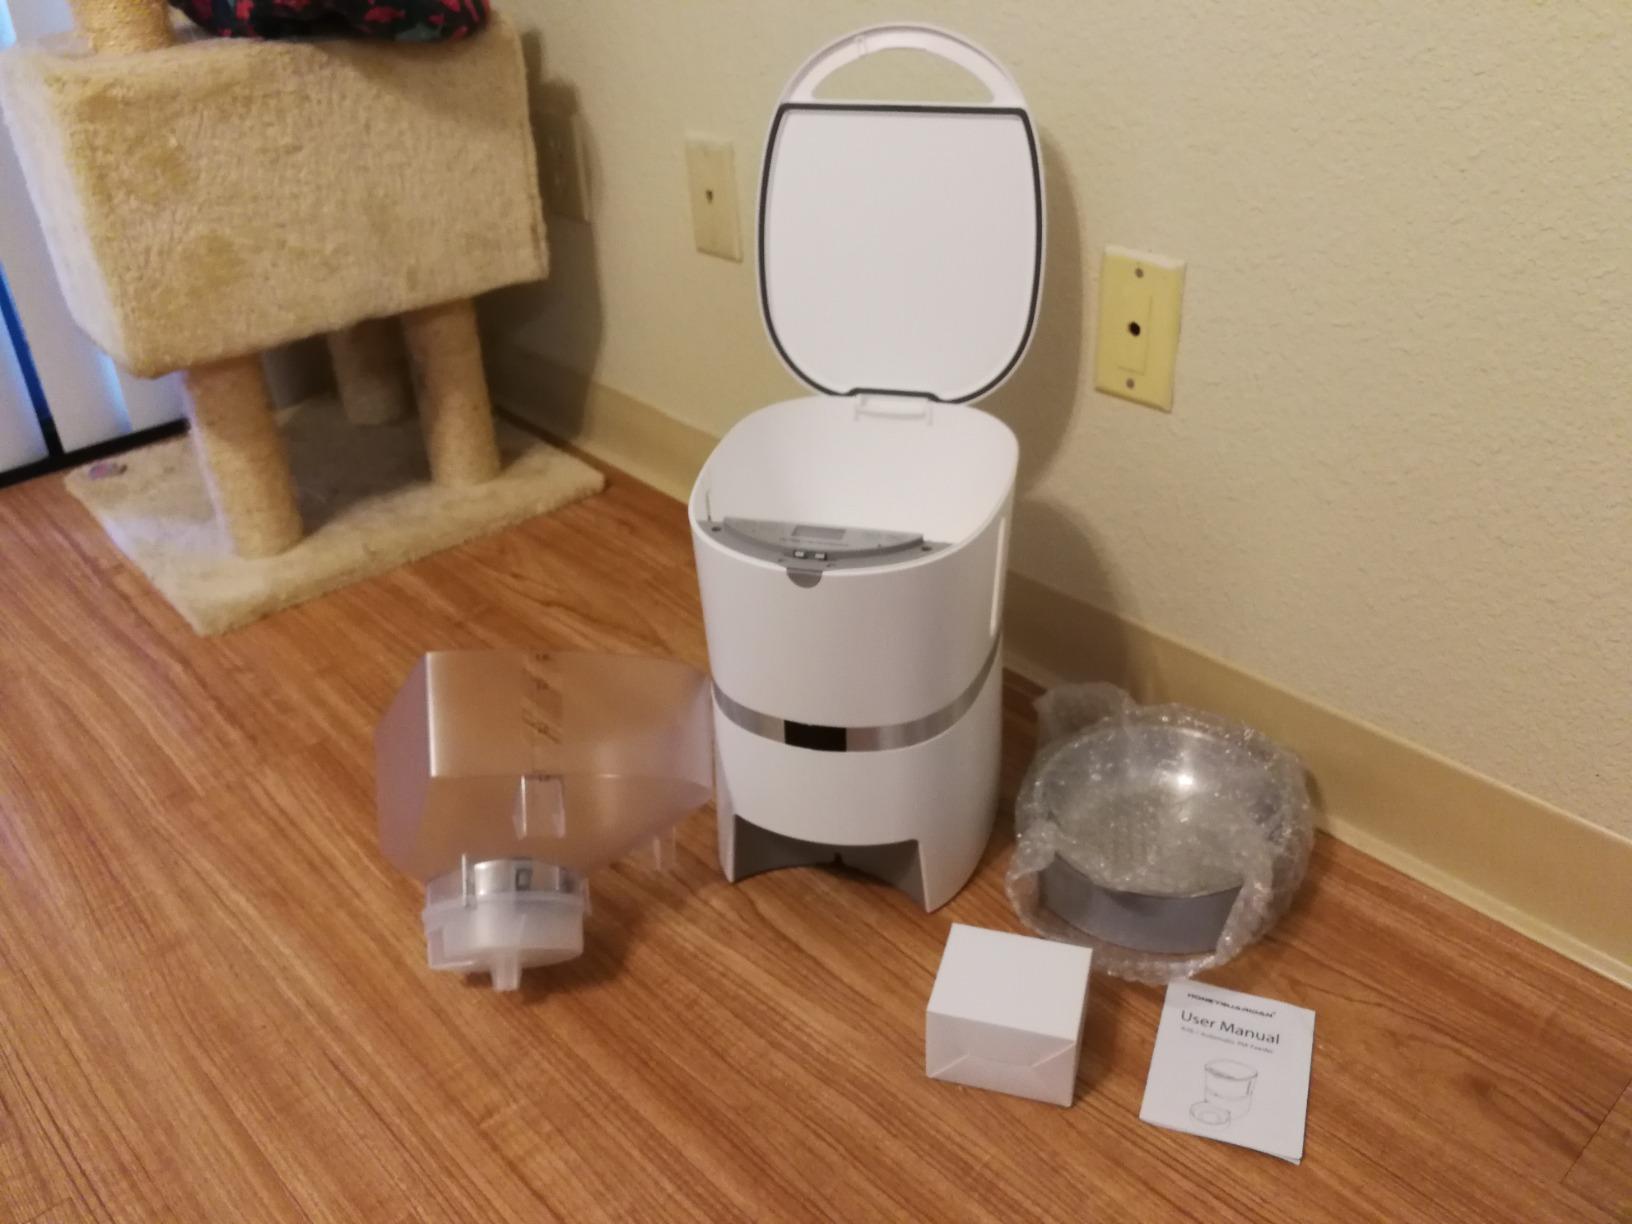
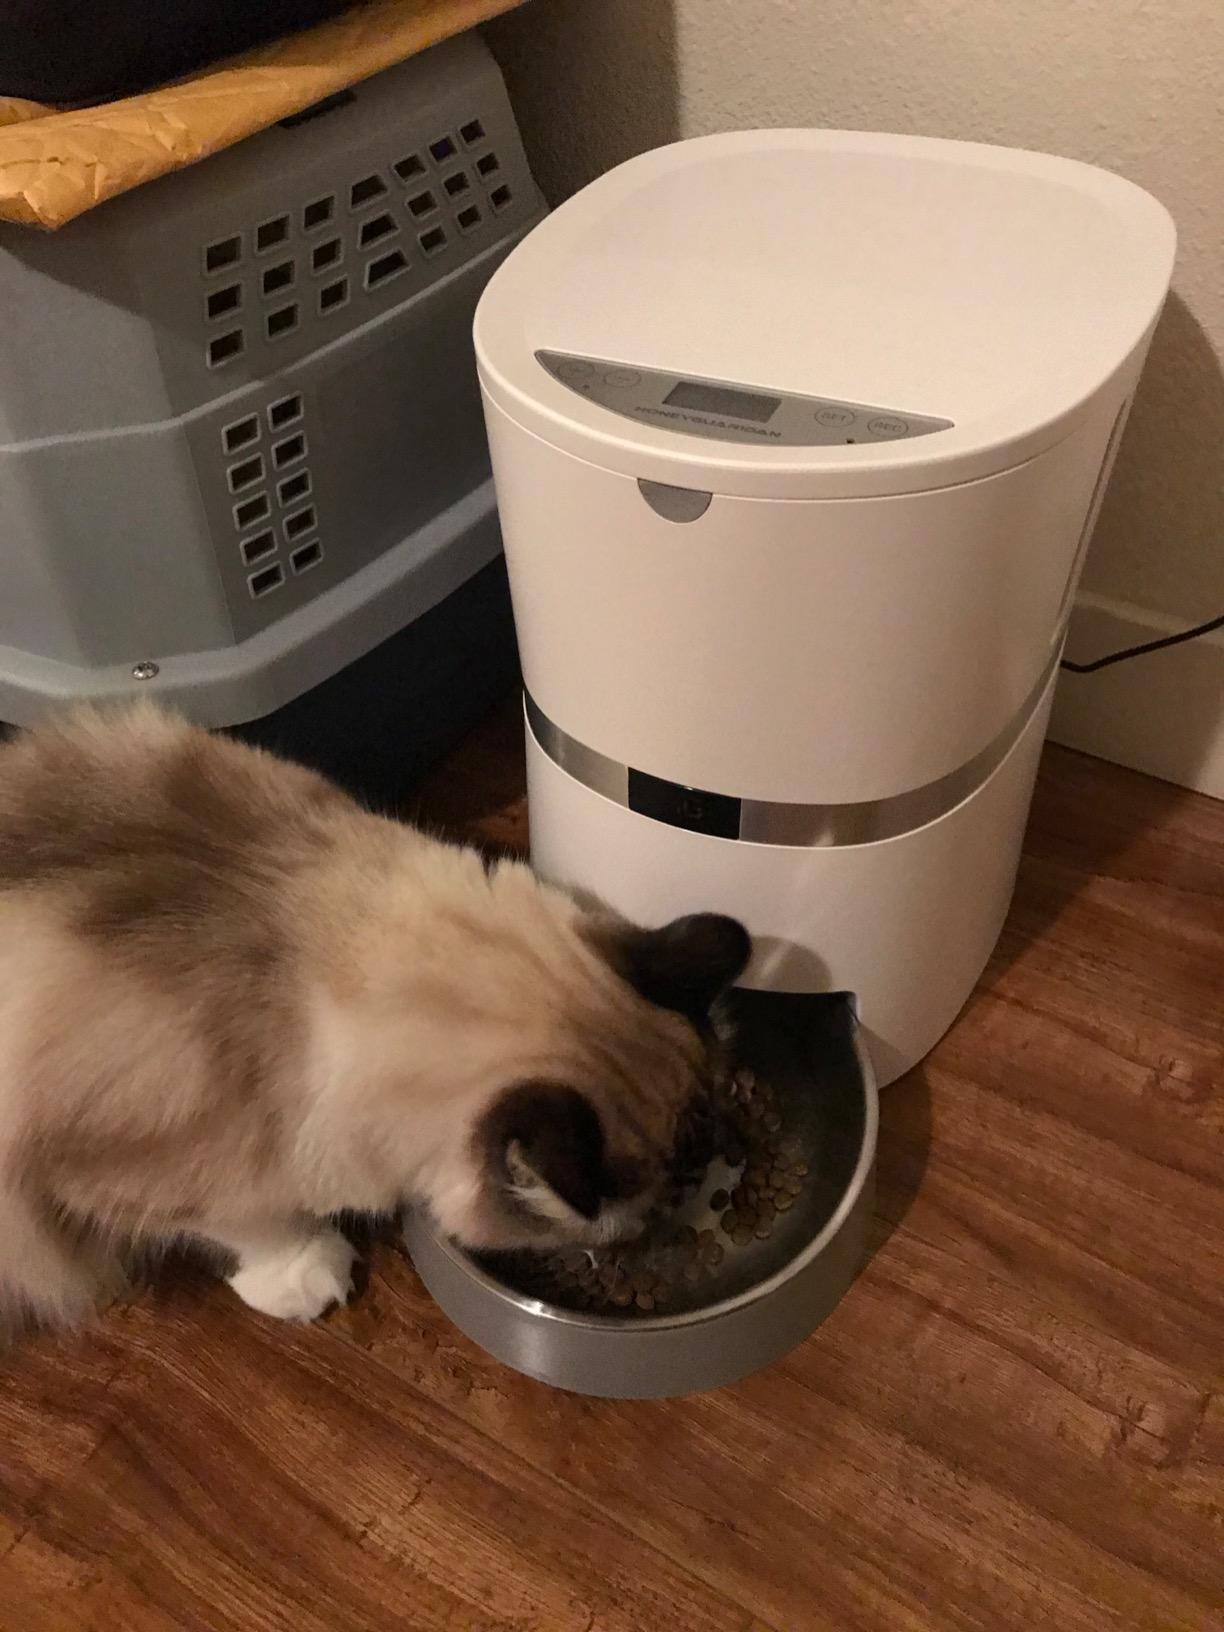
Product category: items_feeder
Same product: yes